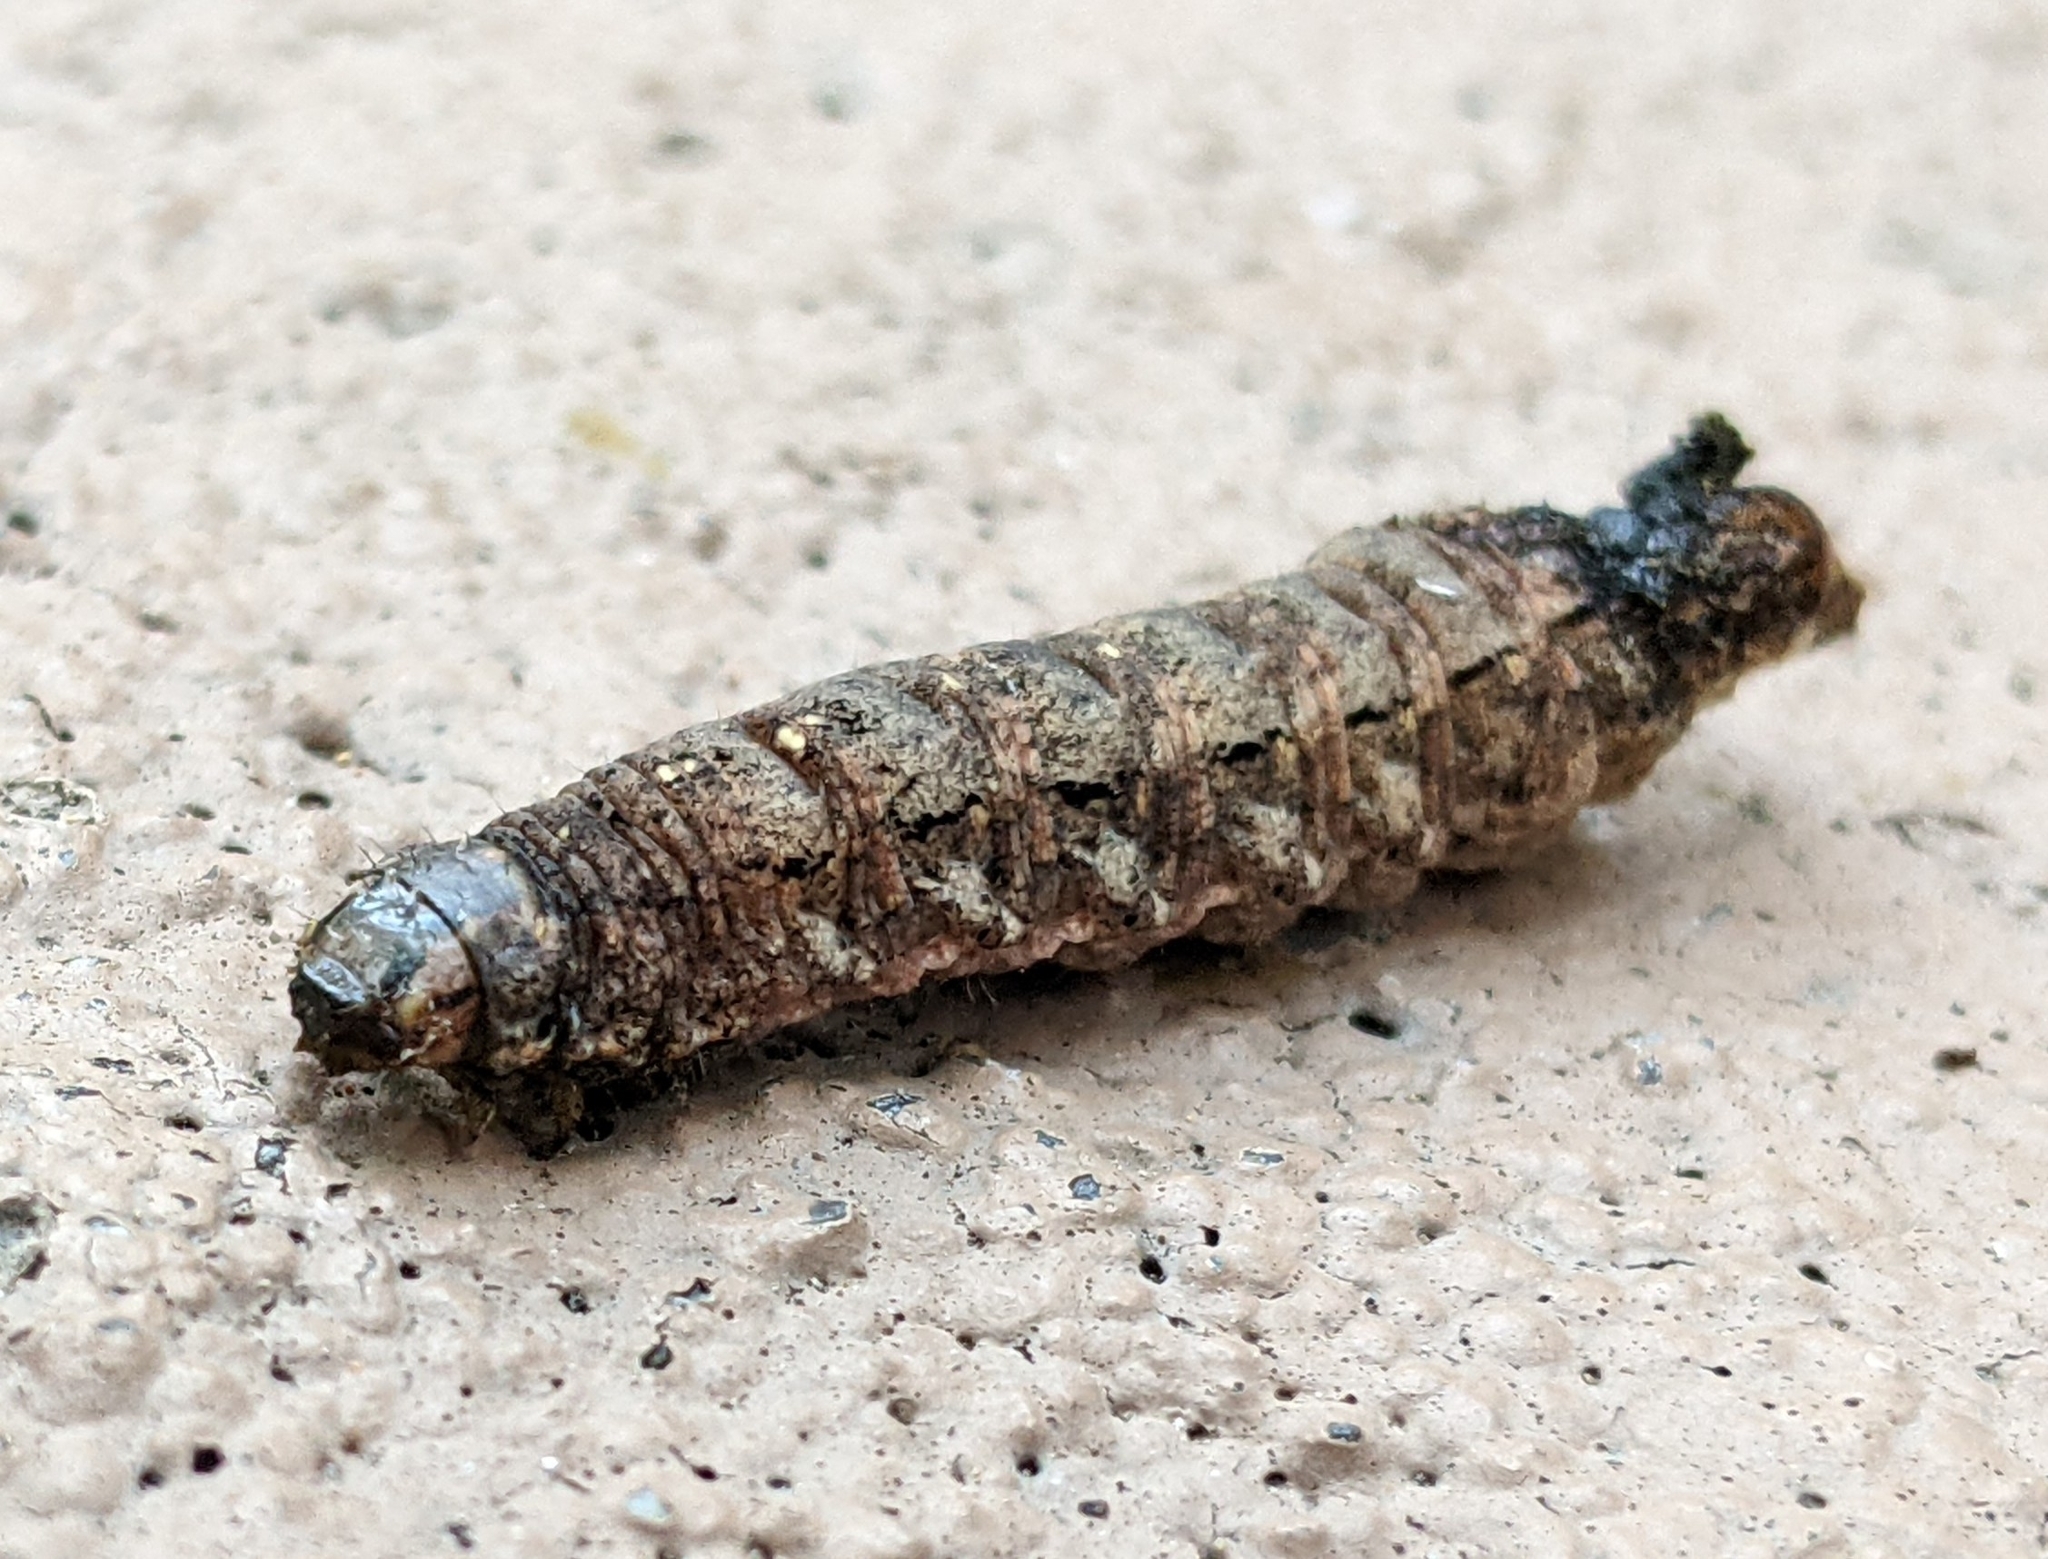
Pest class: cutworms